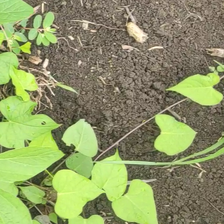
Weed species: Obscure_morning _glory(Ipomoea obscura)